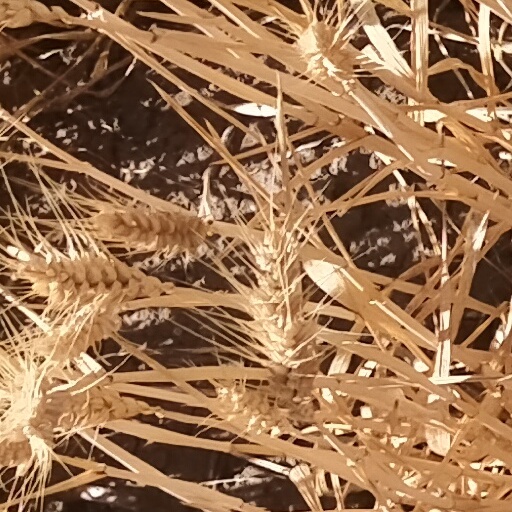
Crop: wheat